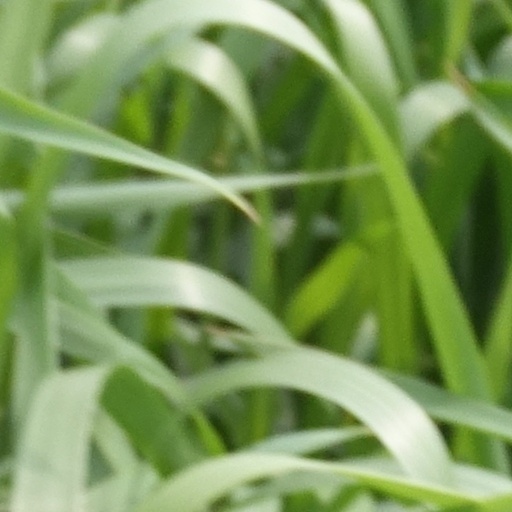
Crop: wheat